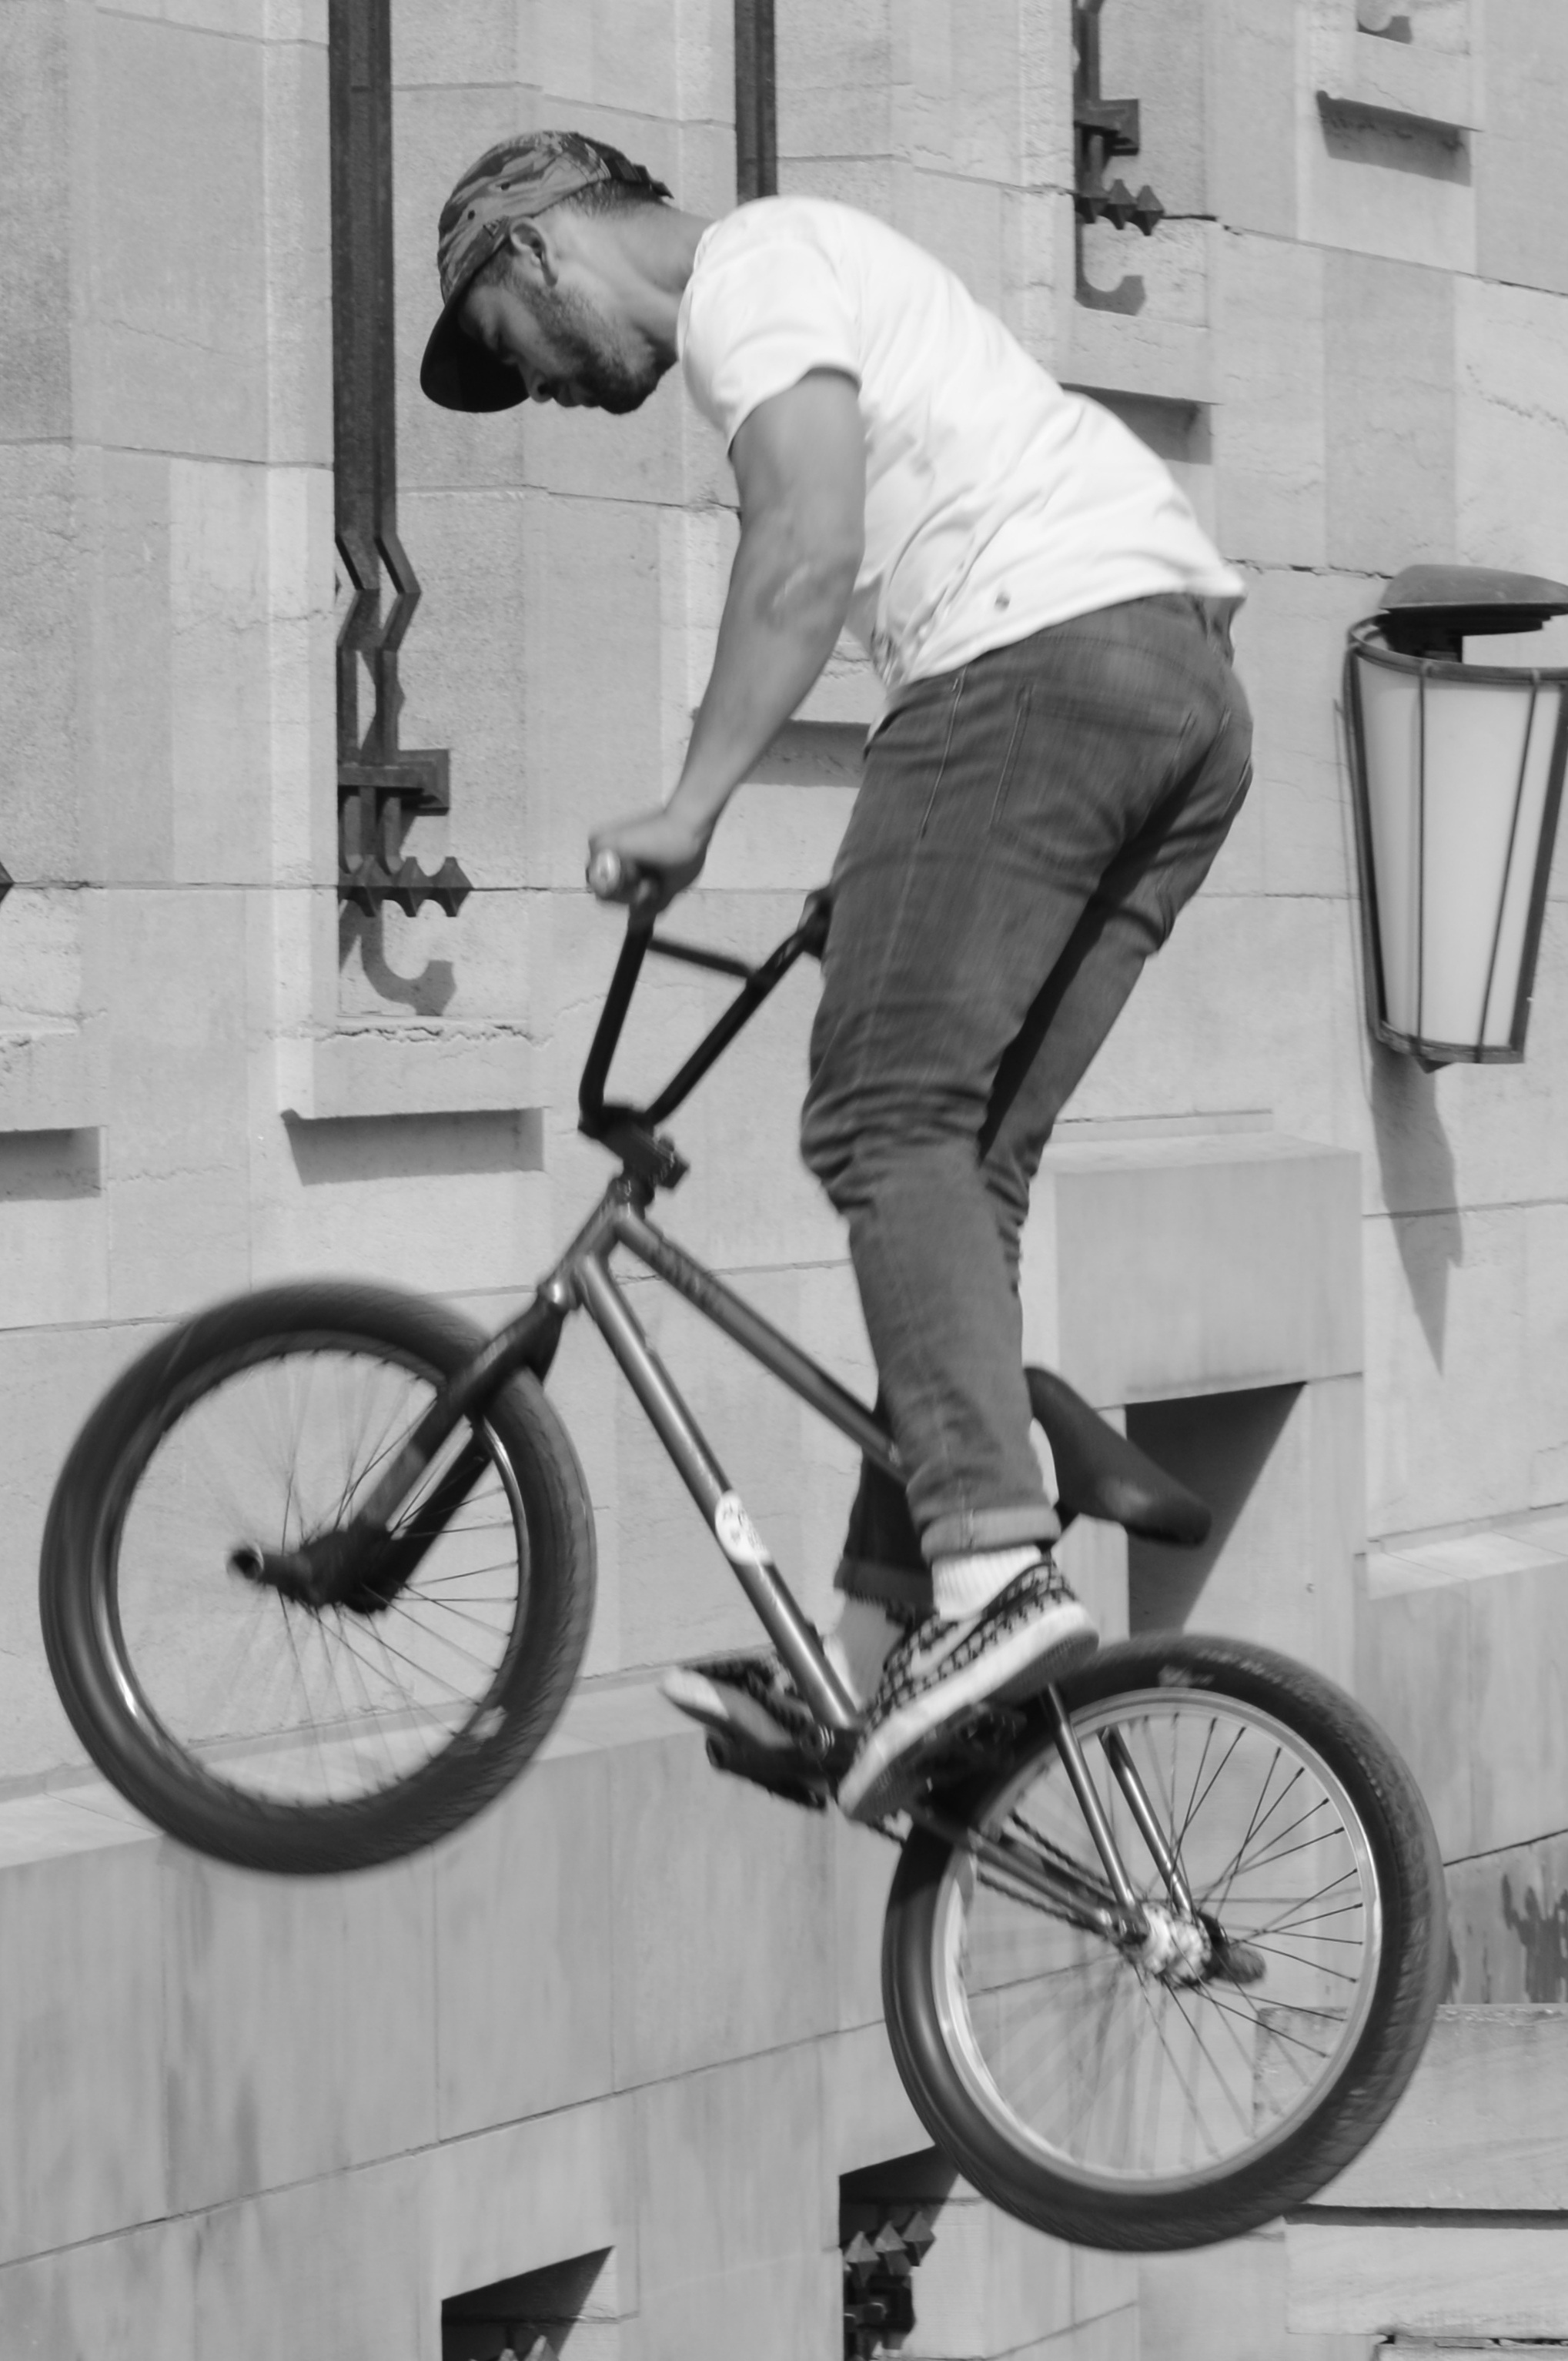
man, black and white, people, white, wheel, bicycle, jump, vehicle, monochrome, extreme sport, bmx, sports, spectacular, stunt, monochrome photography, cycle sport, bicycle motocross, bmx bike, freestyle bmx, flatland bmx, bmx racing